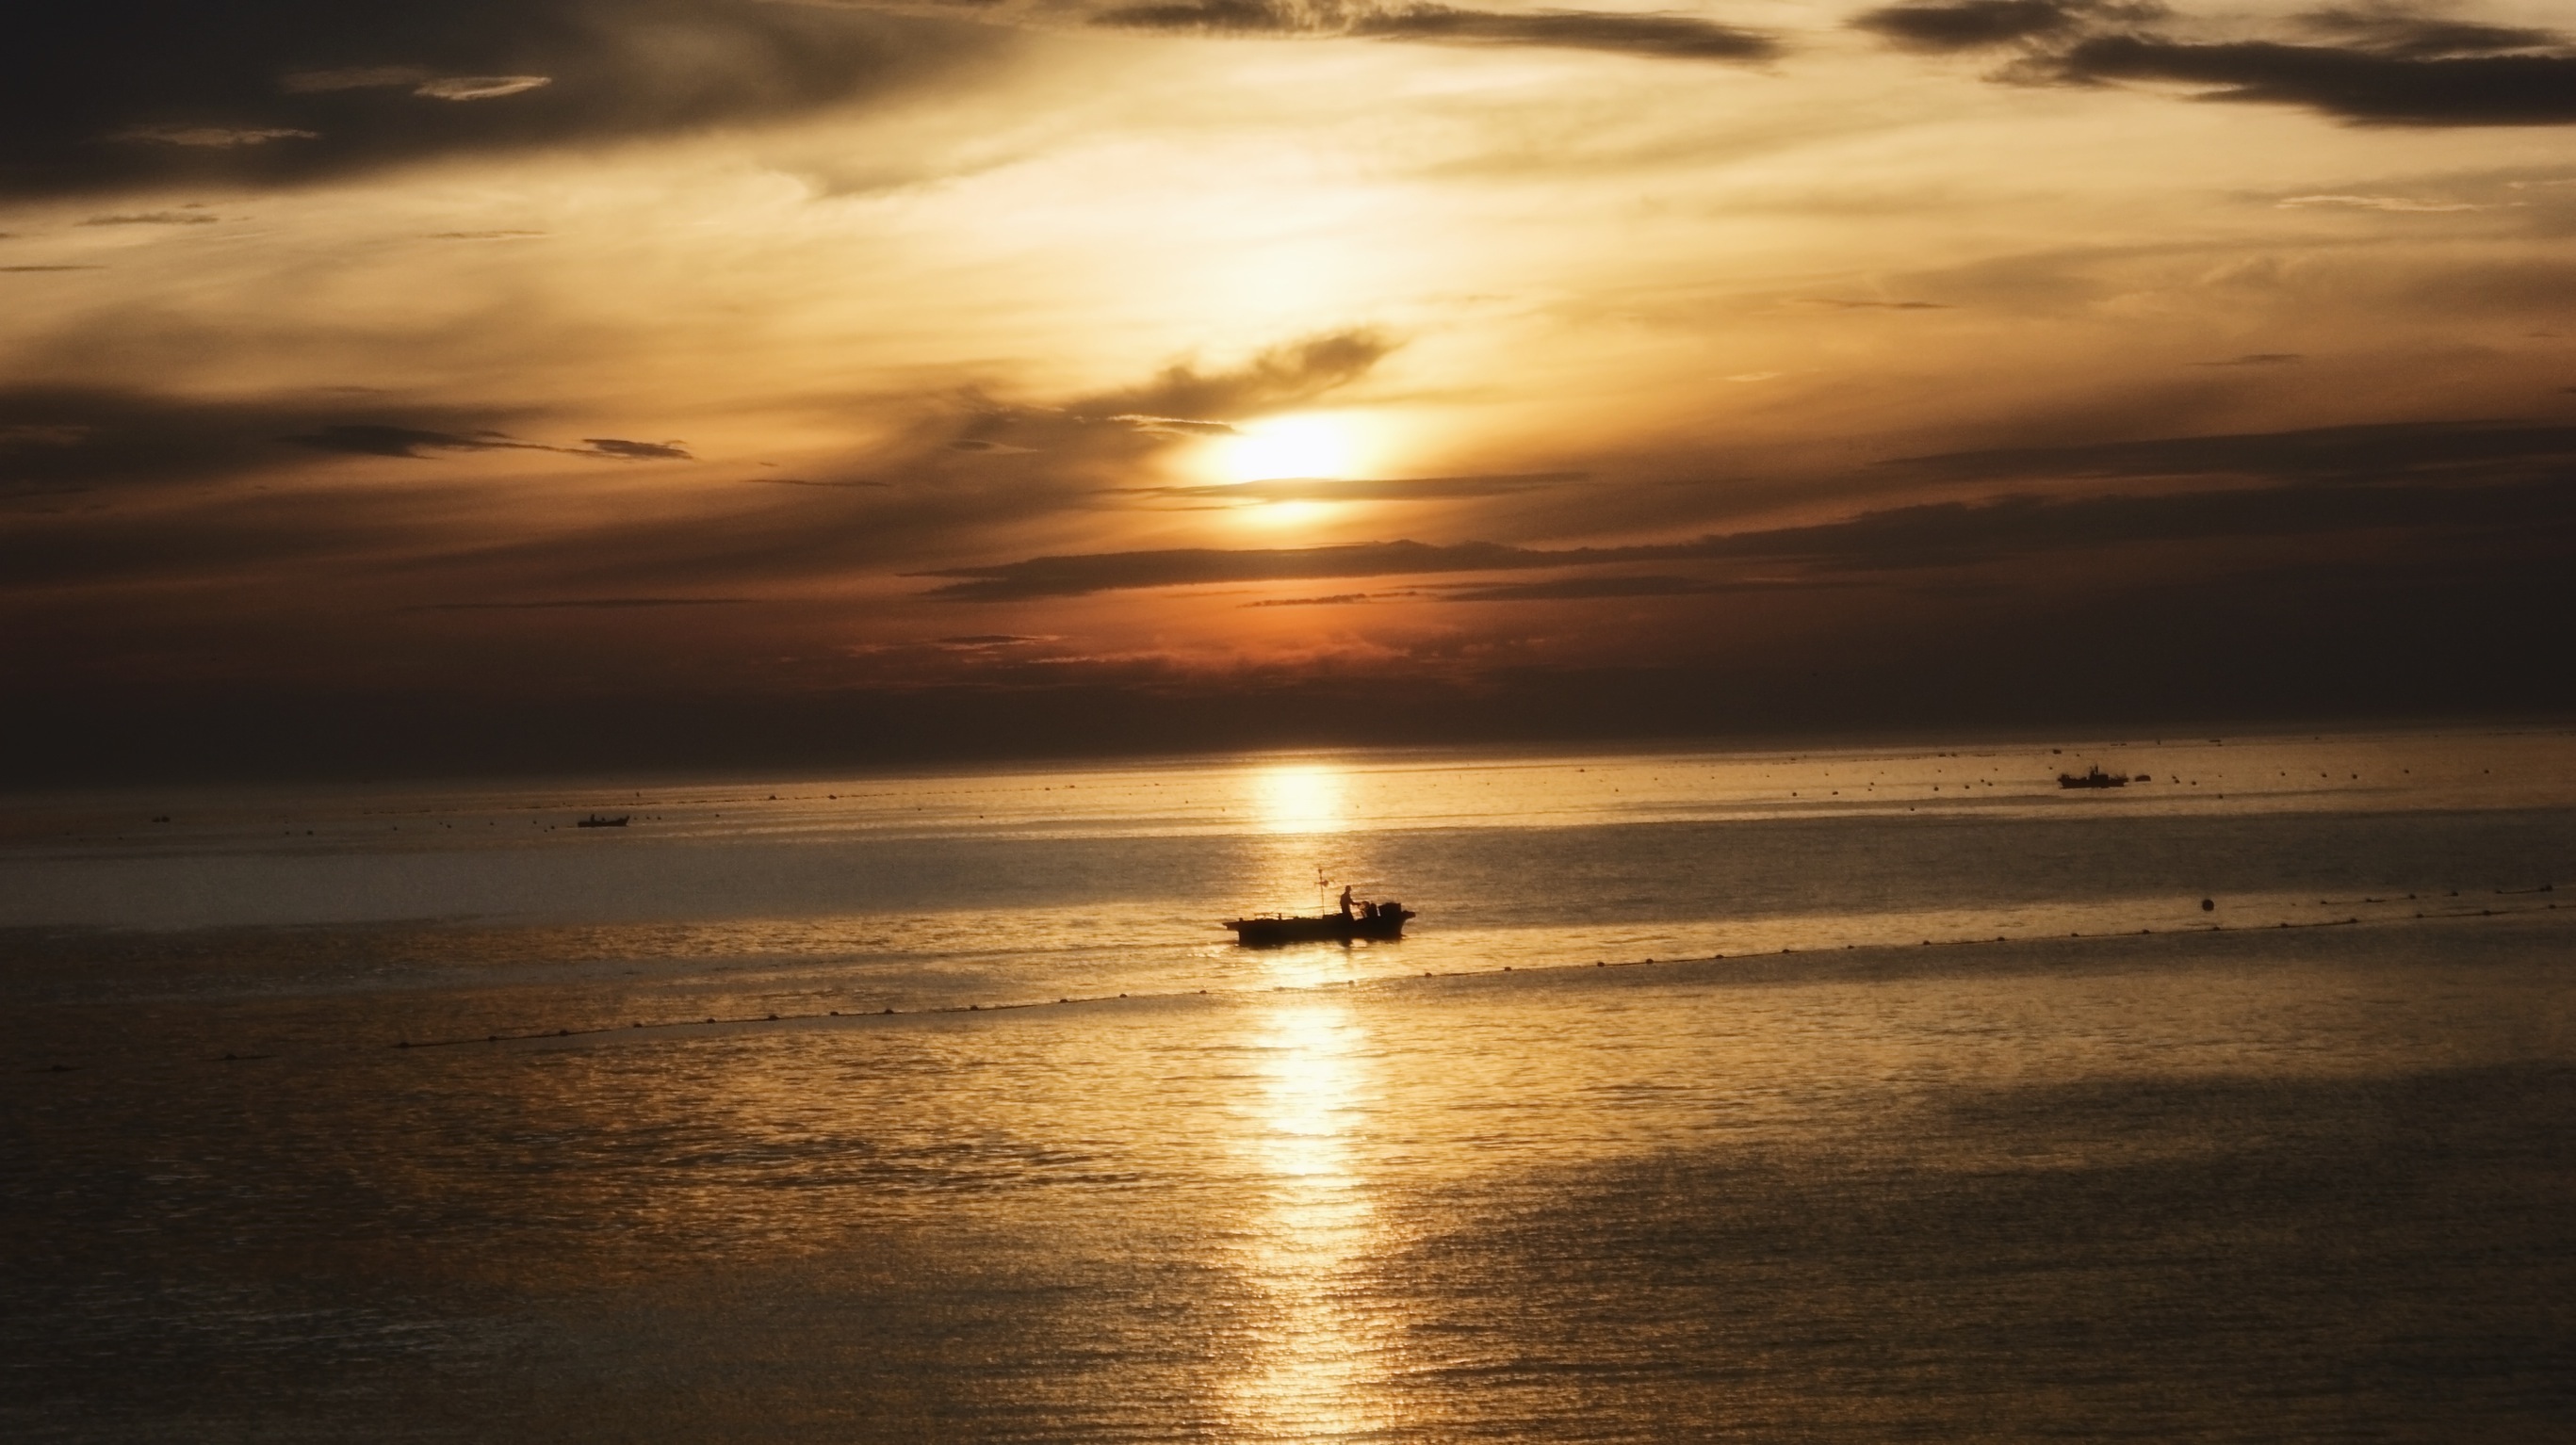
beach, sea, coast, ocean, horizon, light, cloud, sky, sun, sunrise, sunset, sunlight, morning, shore, wave, dawn, dusk, evening, reflection, body of water, clouds, boats, ships